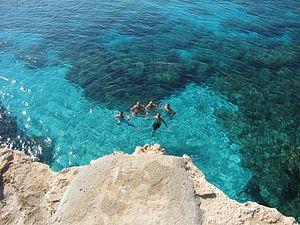
Le cap Greco, également connu sous le nom italien de Capo Greco, ou en grec de Κάβο Γκρέκο et sous le nom turc de Poyraz Burnu, est situé à la pointe sud-est de l'ile de Chypre. Le cap Greco est au sud de la baie de Famagouste et fait partie de la municipalité de Ayia Napa.